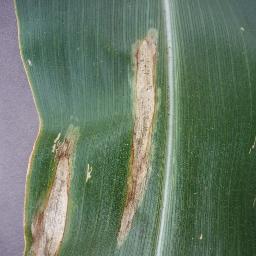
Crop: corn
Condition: (maize)_northern_blight